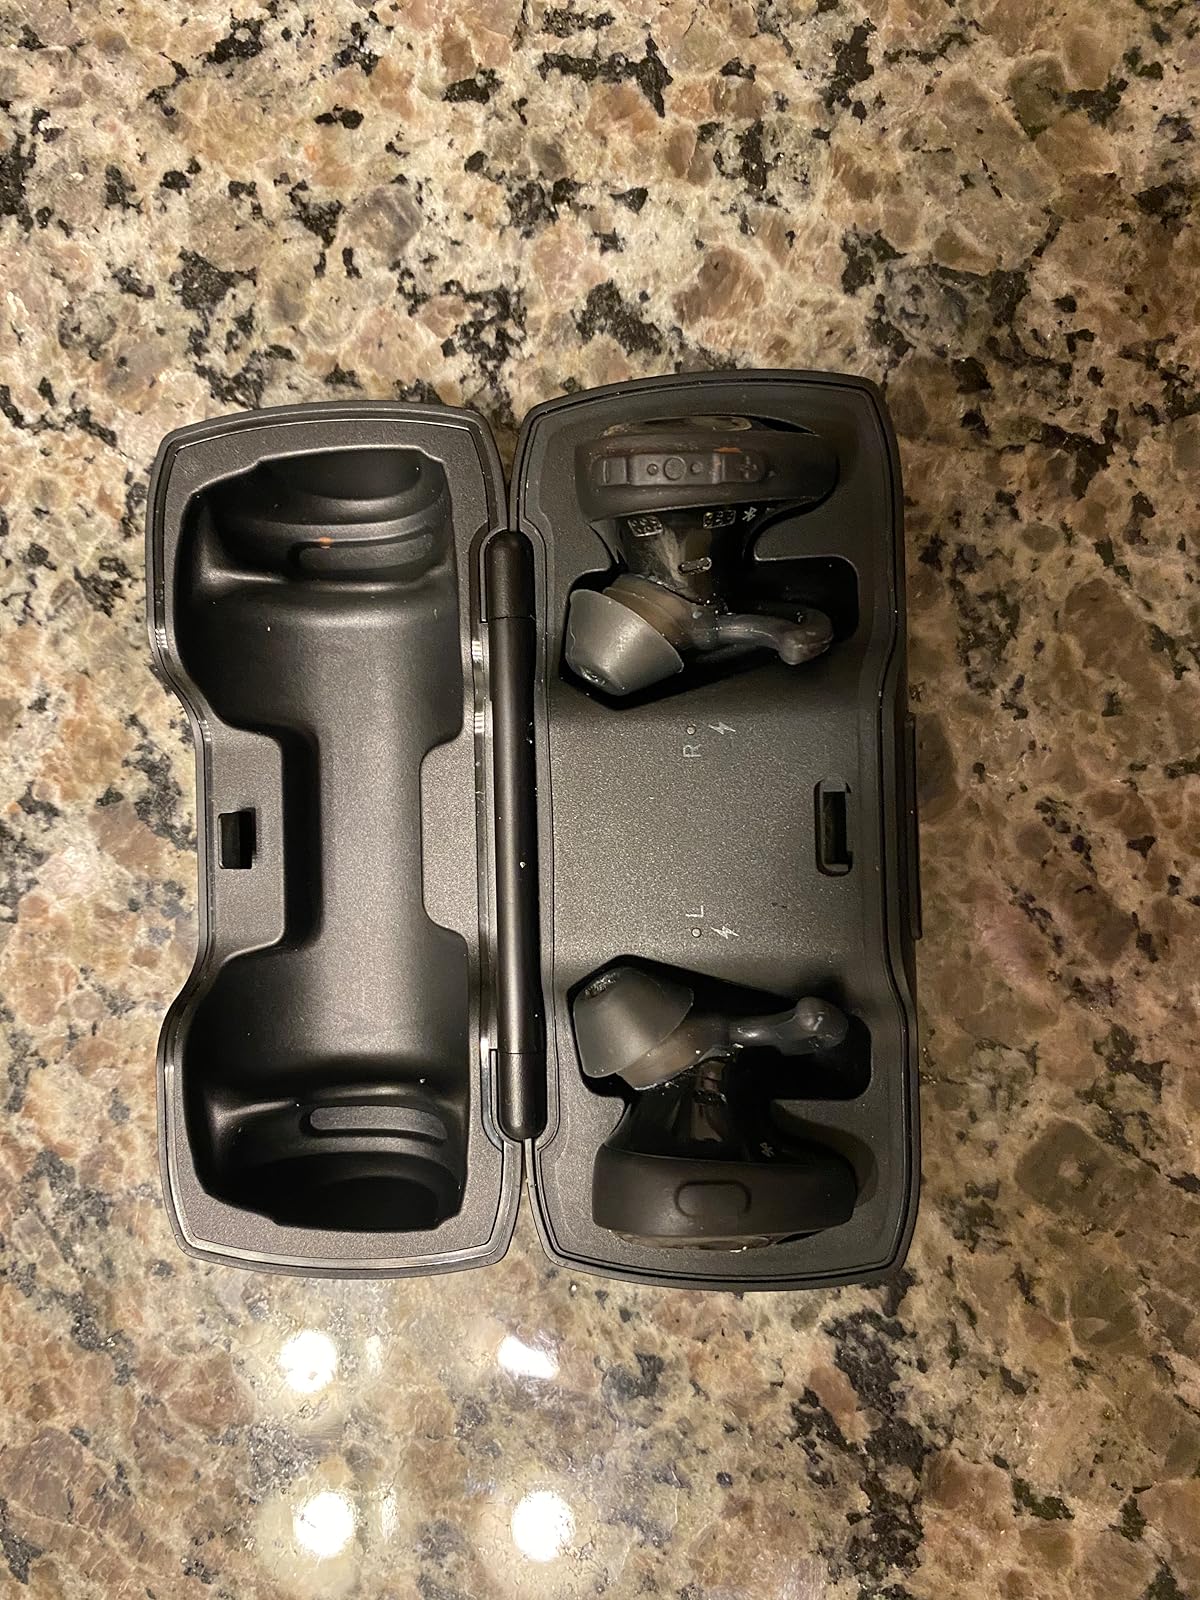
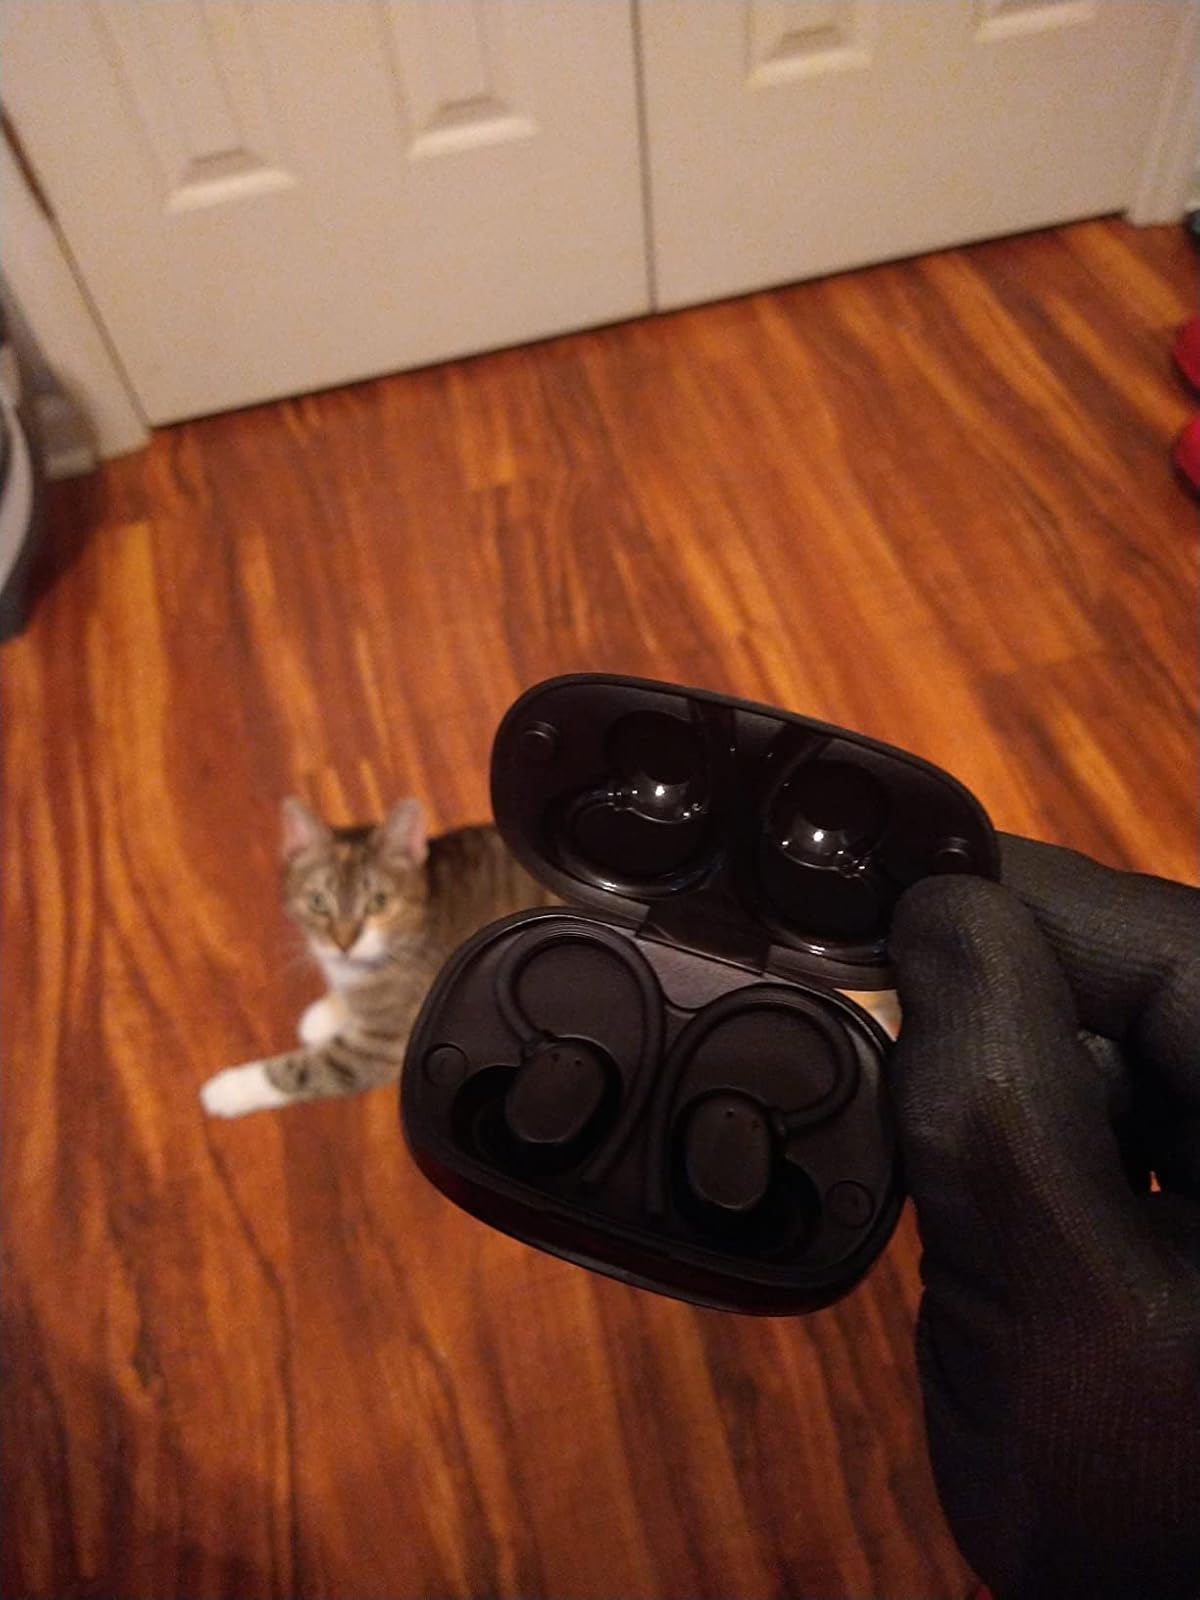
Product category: earbuds
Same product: no